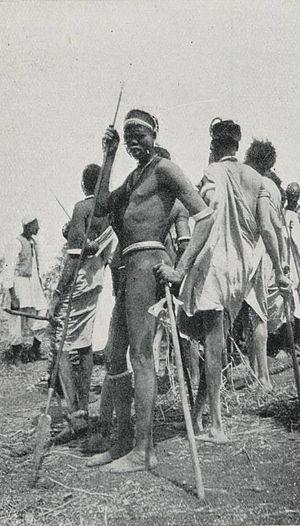
Nyikang, fils du roi Okwa et de la déesse Nyikaya, est le premier dynaste de la monarchie Shilluk, un ancien royaume indépendant de l'Afrique de l'Est qui persiste sous la forme d'institution traditionnelle au sein de la république du Soudan du Sud. Du personnage historique, on sait peu de choses. Nyikang est probablement originaire de la région des Grands Lacs africains et a sans doute vécu durant les premières décennies du XVIᵉ siècle. Les récits de plusieurs peuples Luo, Shilluk en premier lieu mais aussi Anyuak, Thuri, Balanda et Jur-Chol s'accordent pour faire de lui le fondateur la nation Shilluk, sans doute vers 1530-1550, après avoir traversé les marécages du Sudd et s'être installé sur la rive occidentale du Nil Blanc dans l'aire de l'actuel comté de Panyikang, au sud-ouest de la ville de Malakal.